Paliya

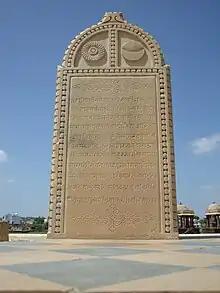
"Paliya" of Pragmalji II of Cutch State. It has only inscription and some symbols without any human figure

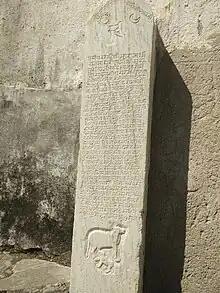
Paliya depicting cow, Kumbhalgarh

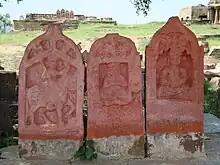

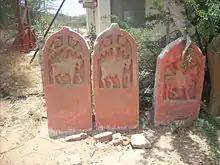
"Paliya"s belonging to Kutch Gurjar Kshatriya at Dhaneti in Kutch, dating back to 1178 AD

Traditionally, they are classified as "paliya" (flat stone memorials), "khambhi" (column without carving erected as memorial to deceased), "thesa" (small crude stones near "paliya"), "chagio" (heap of stones), "surapura" (erected for warriors died saving others as fulfillment of life) and "suradhana" (erected for accidental deaths such as murder, suicide, accidents). Some of them are called "Satimata" or "Vir" or "Jhujhar" (headless hero).